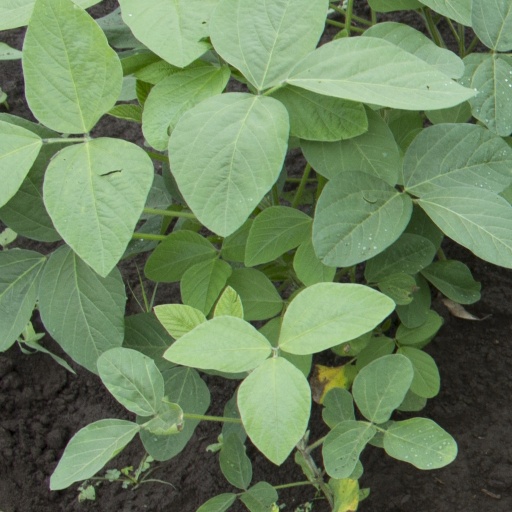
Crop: soybean